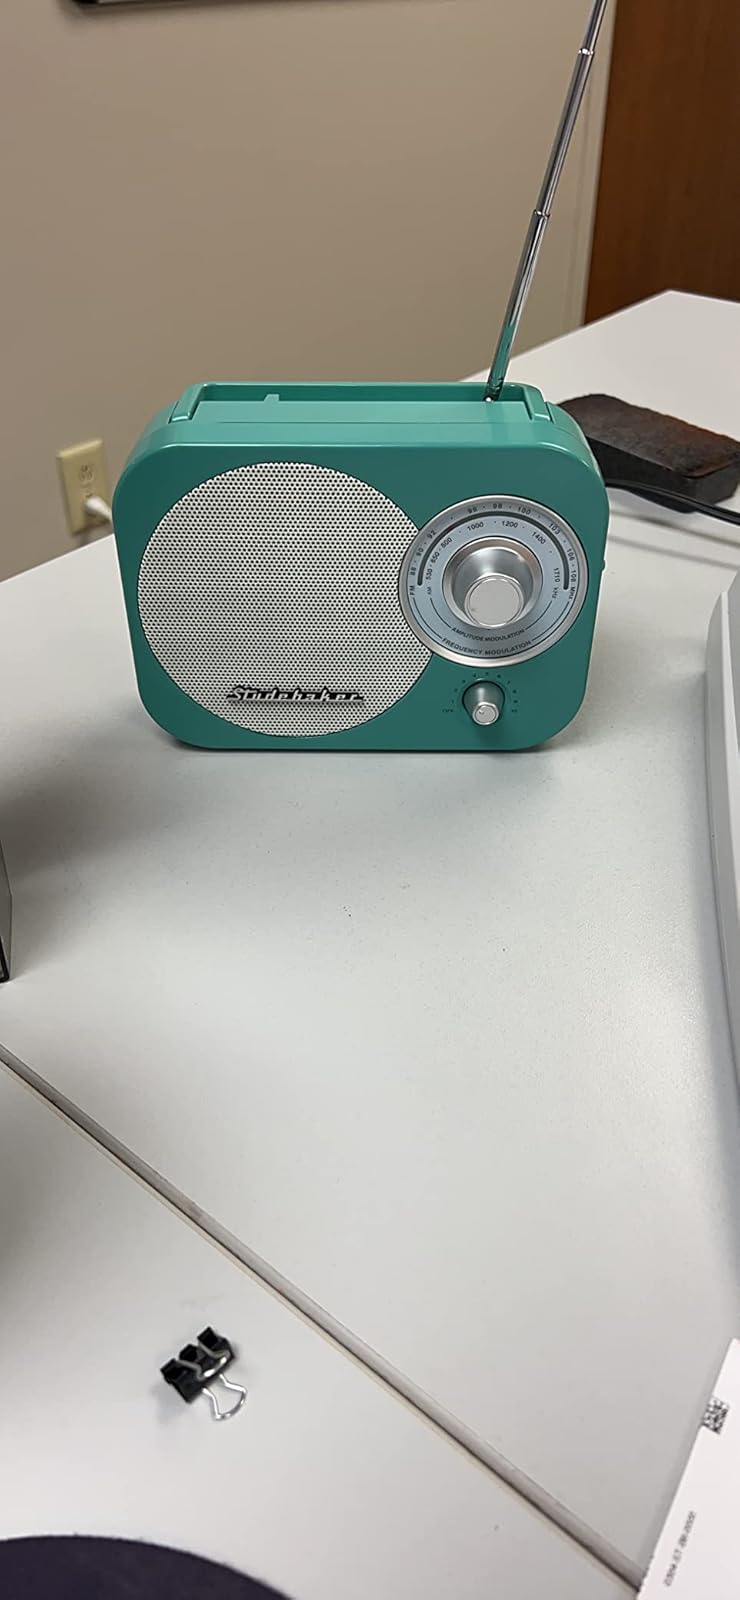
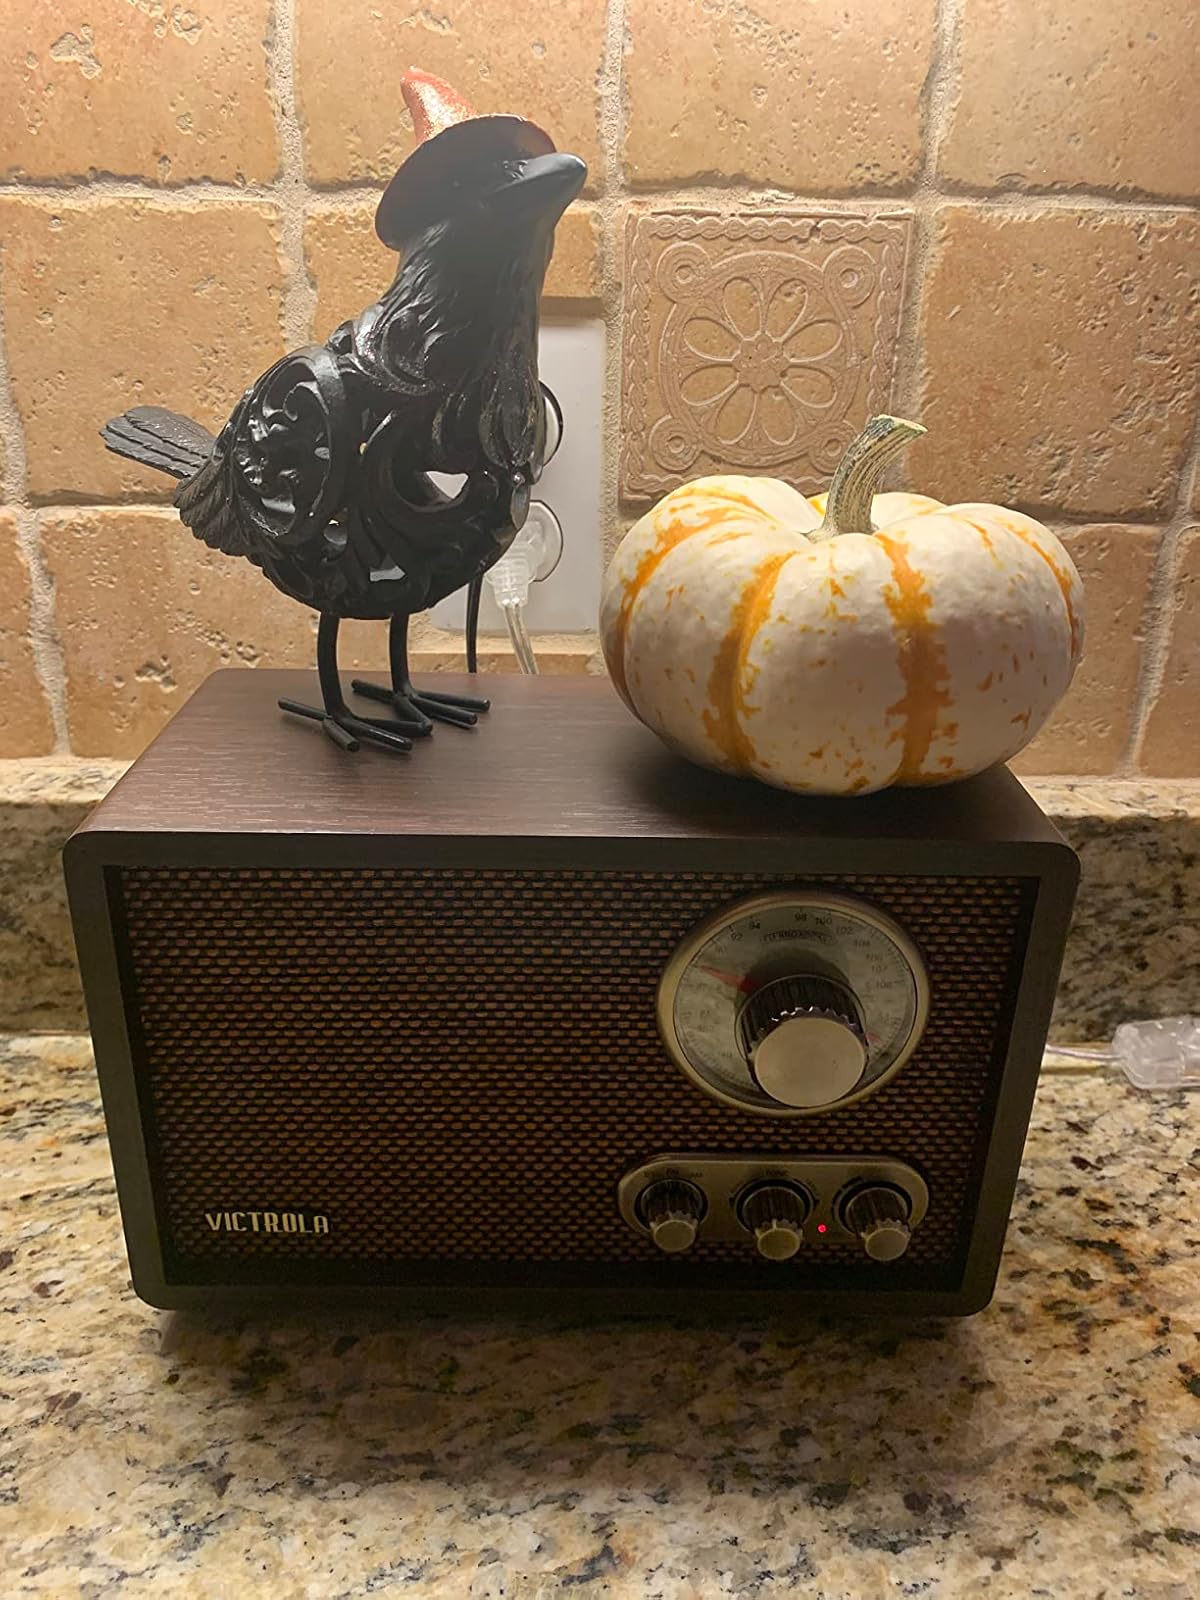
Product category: radio
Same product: no